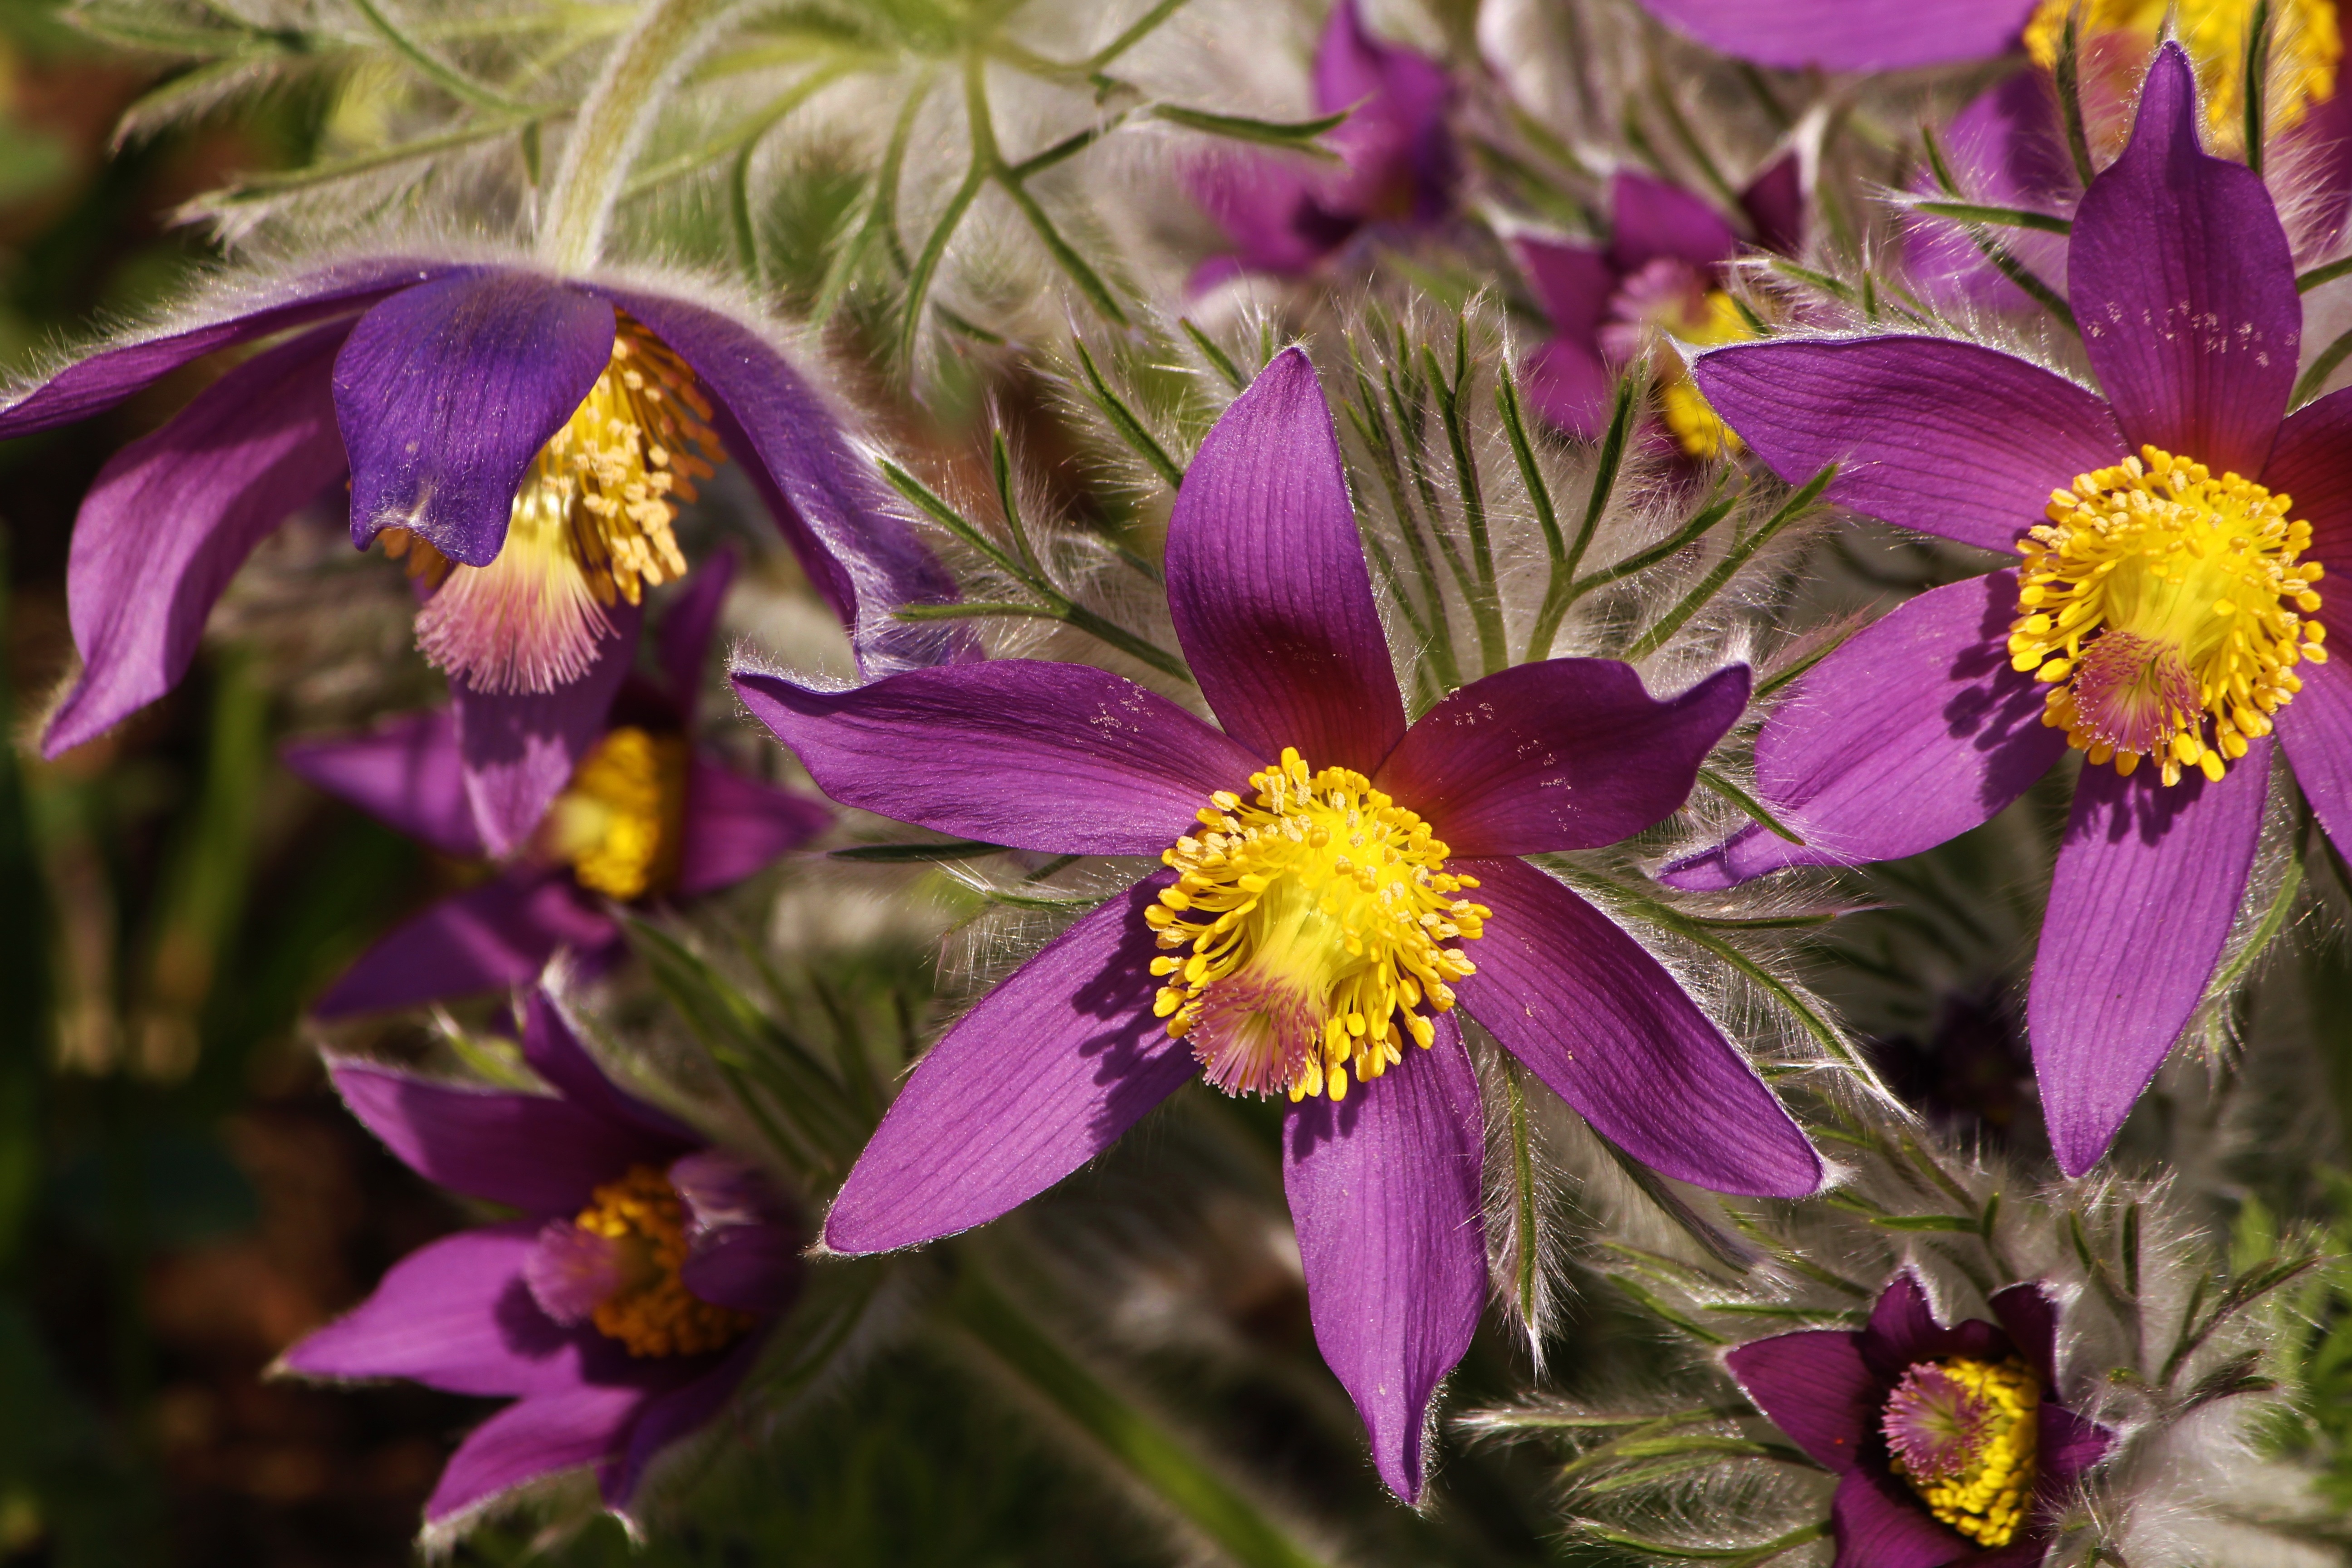
plant, flower, petal, spring, botany, flora, wildflower, macro photography, pasqueflower, flowering plant, daisy family, annual plant, land plant, floral beauty